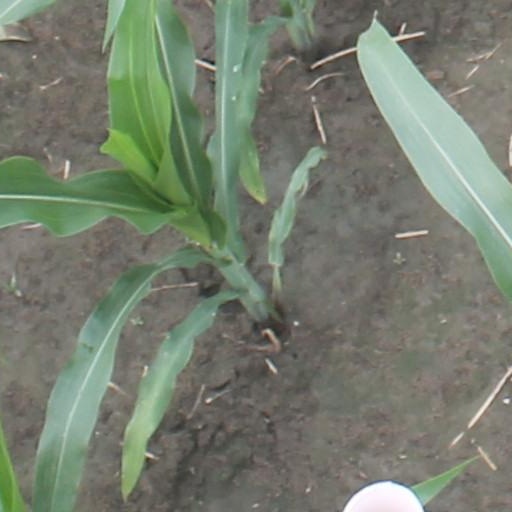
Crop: maize; corn